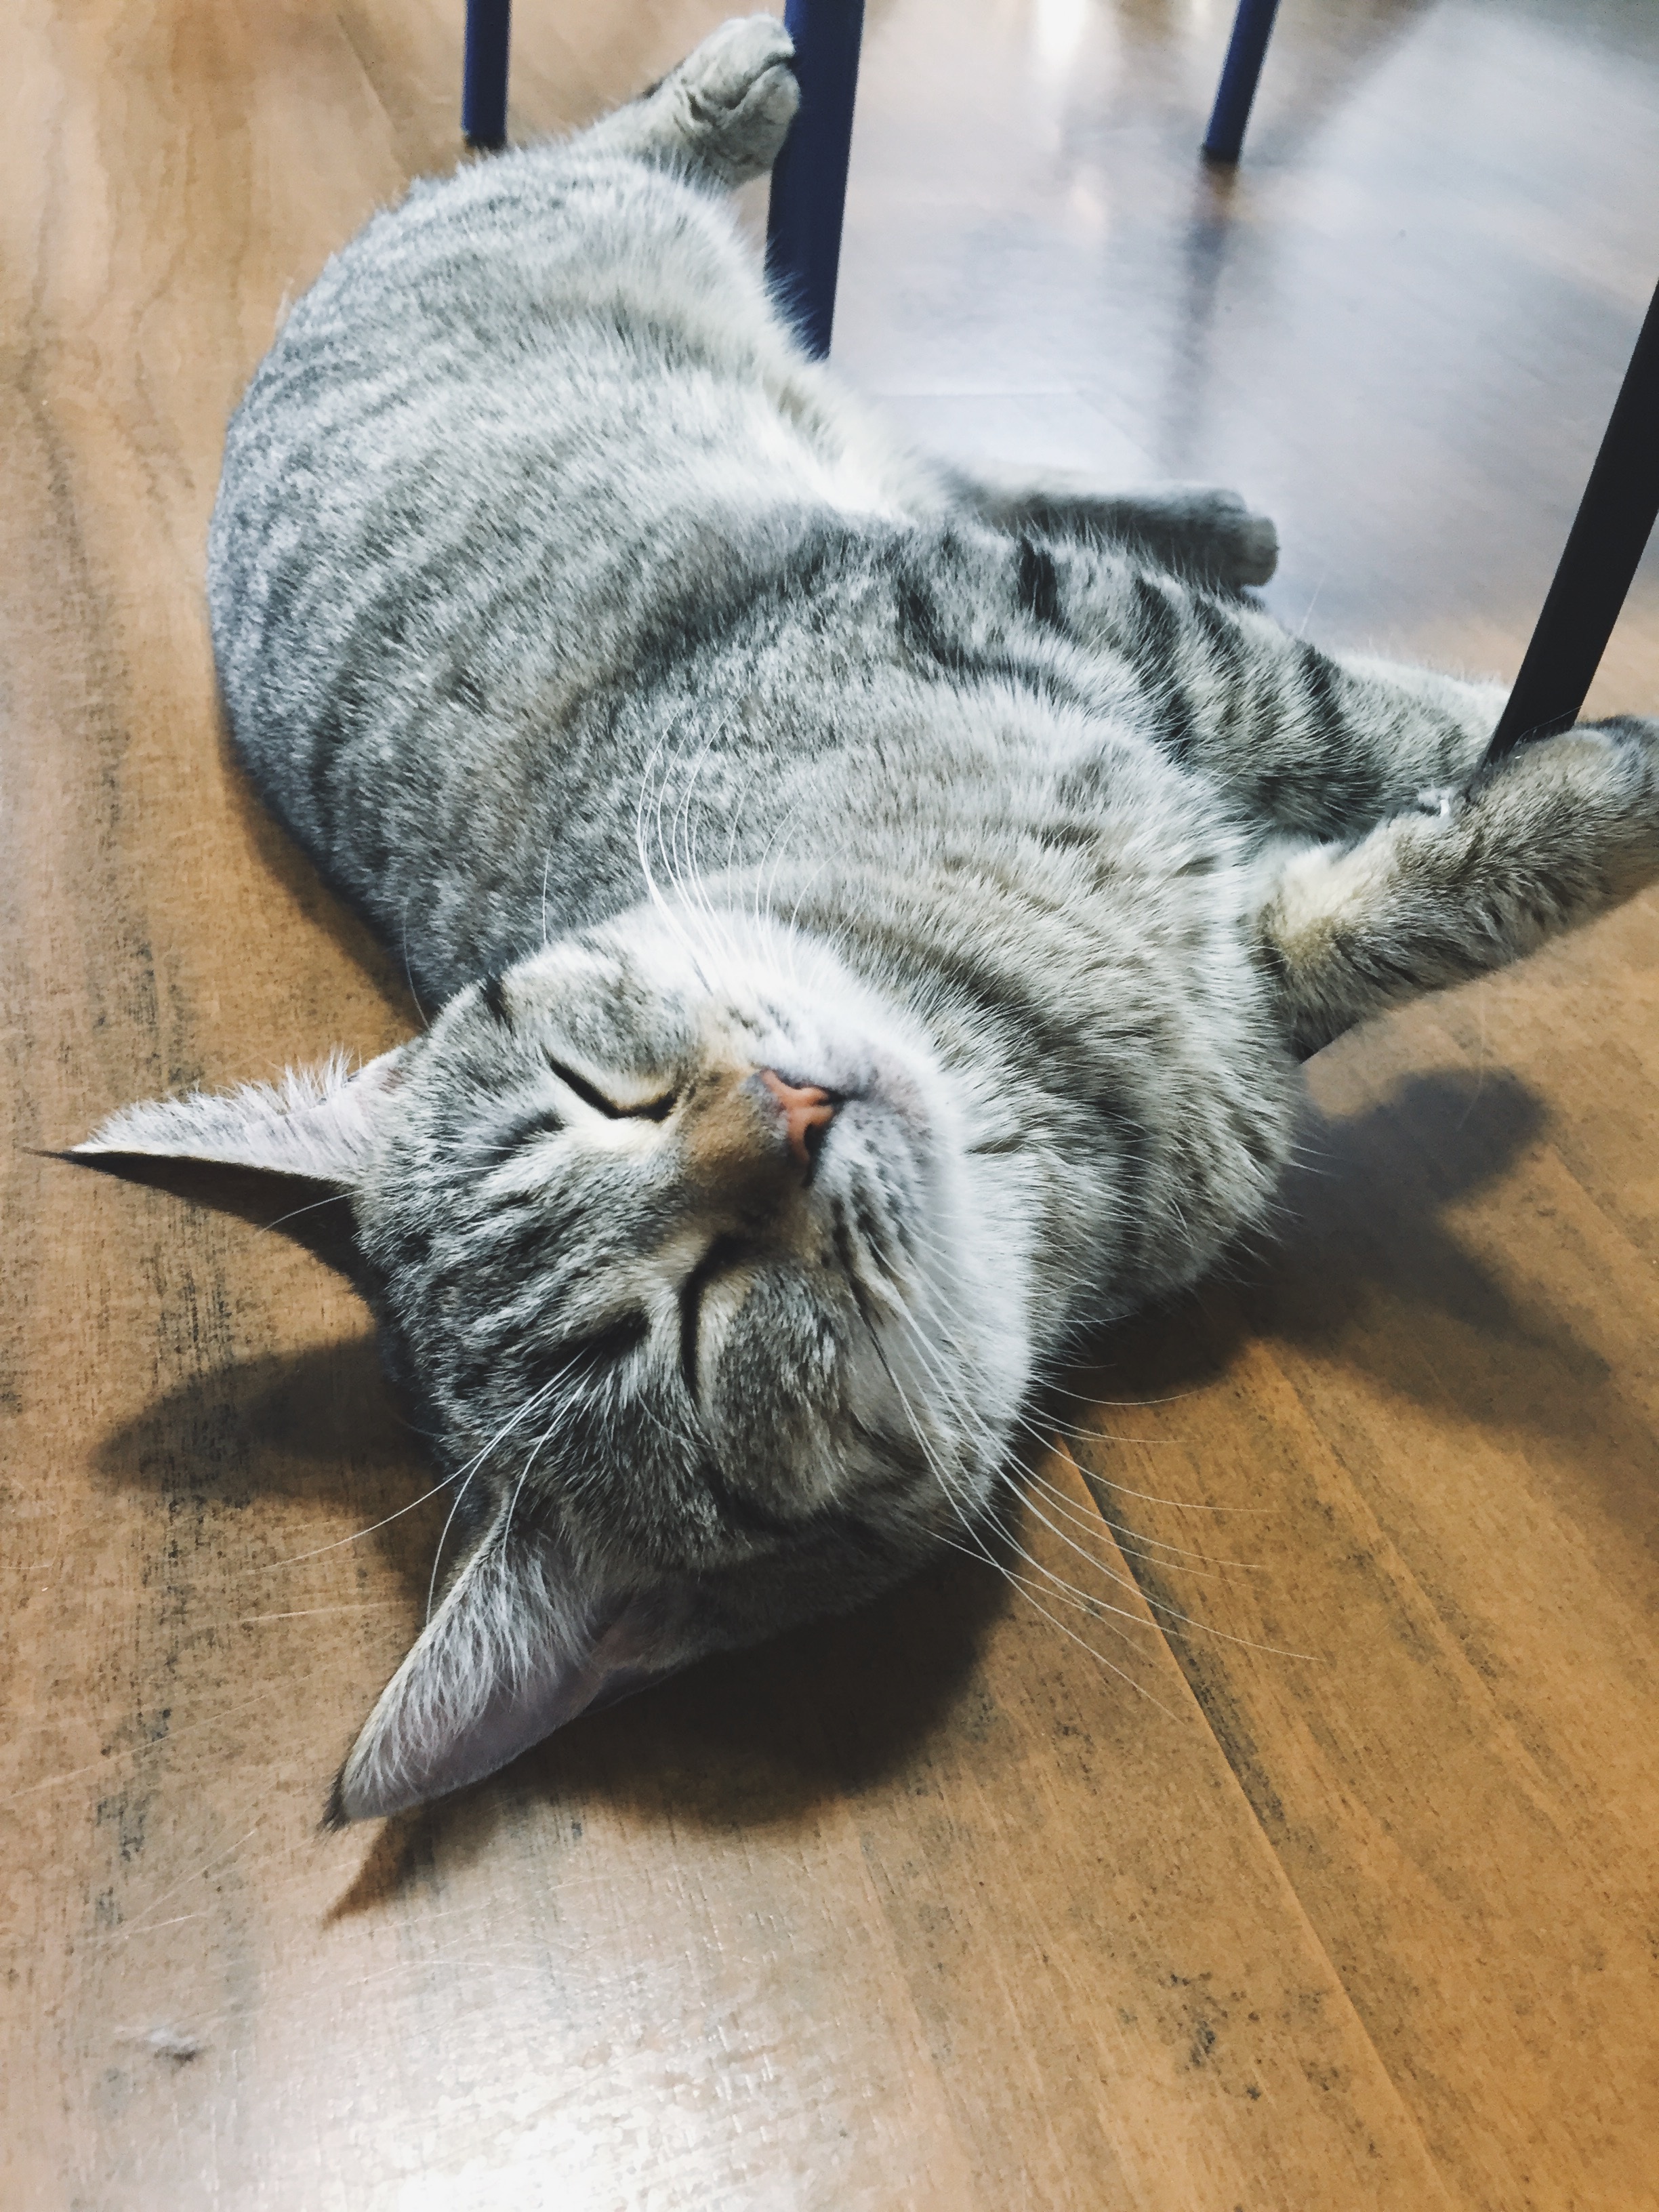
summer, cat, mammal, fauna, whiskers, vertebrate, shanghai, cat coffee, small to medium sized cats, cat like mammal